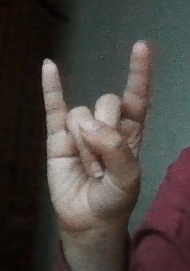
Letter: la